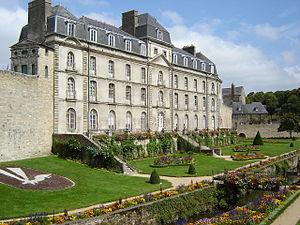
château de vannes
Vannes /van/ est une commune française située dans l’ouest de la France sur la côte sud de la région Bretagne. La ville, située en Basse-Bretagne, est la préfecture du département du Morbihan, et le siège d'une agglomération de 135 882 habitants. Centre économique et destination touristique à la tête d’une aire urbaine de 157 007 habitants au 1ᵉʳ janvier 2016, et d'une population municipale de 53 218 habitants au 1ᵉʳ janvier 2016, Vannes est la 4ᵉ agglomération de la région Bretagne en nombre d'habitants, et le 3ᵉ pôle universitaire de Bretagne.